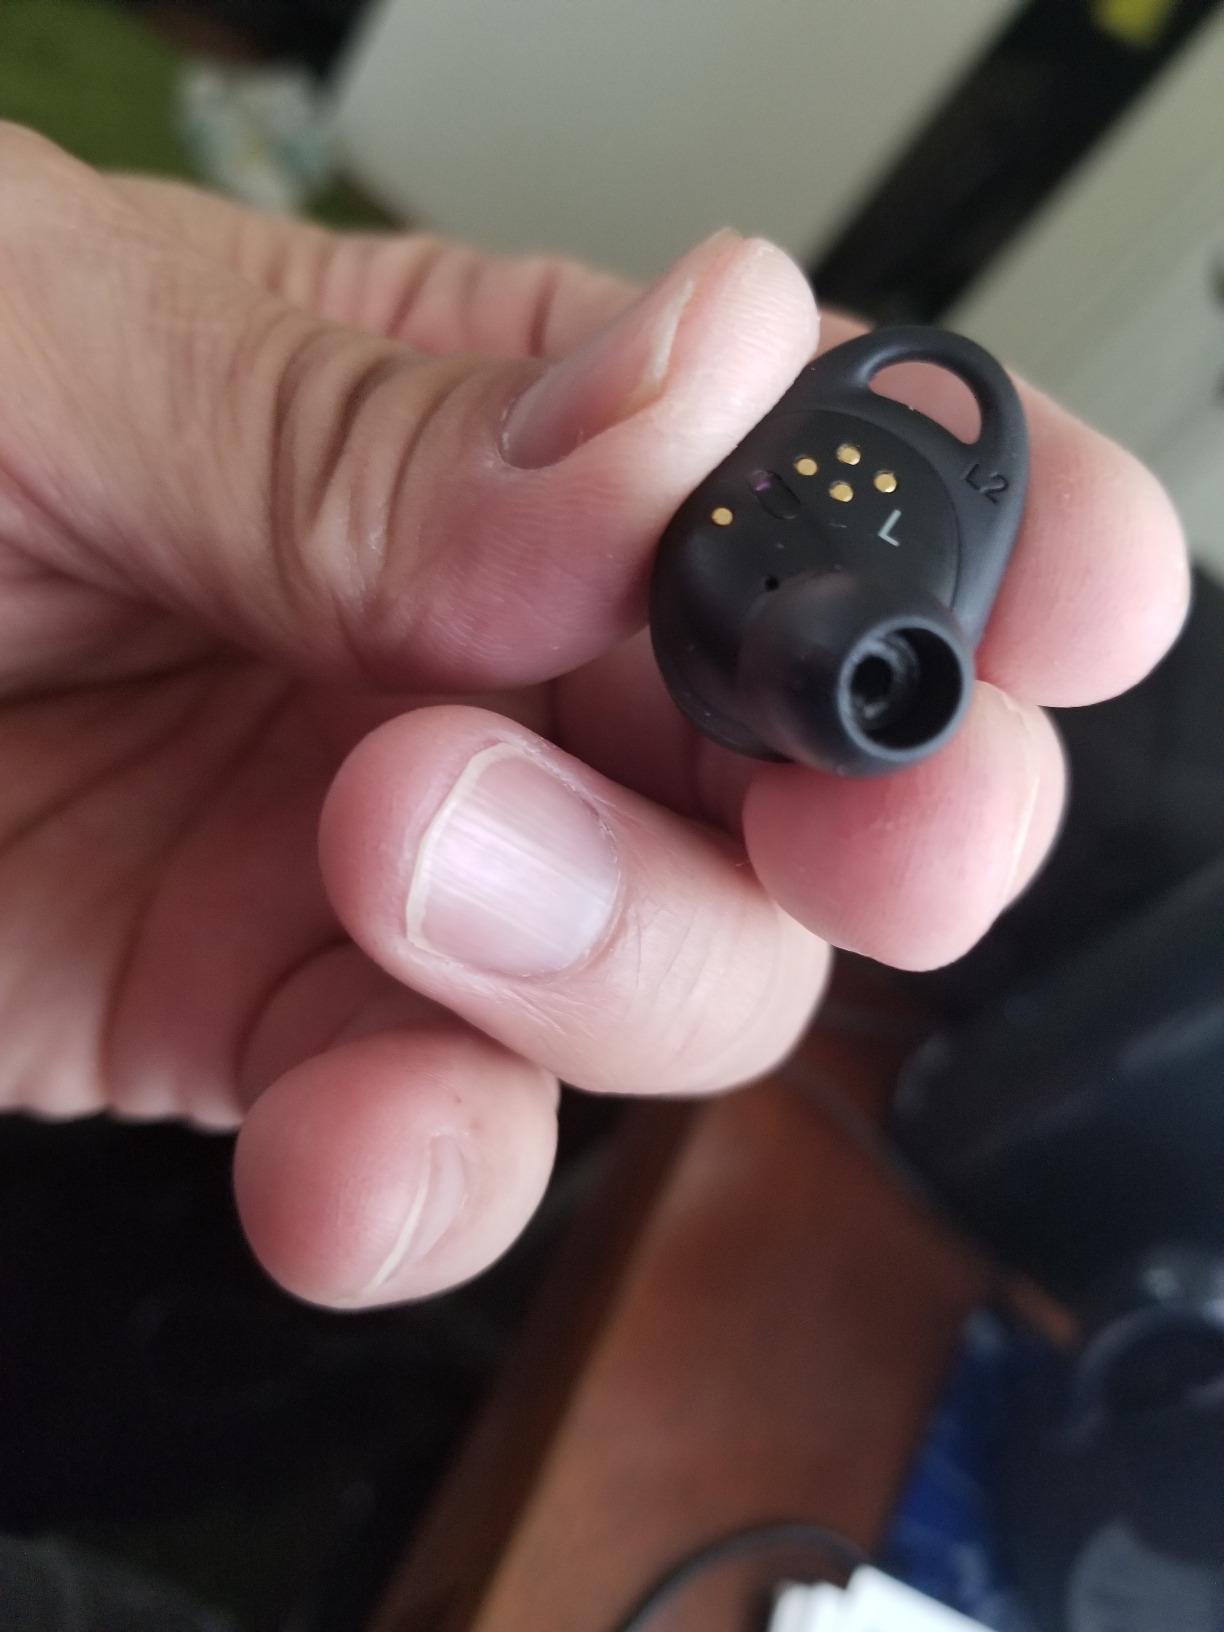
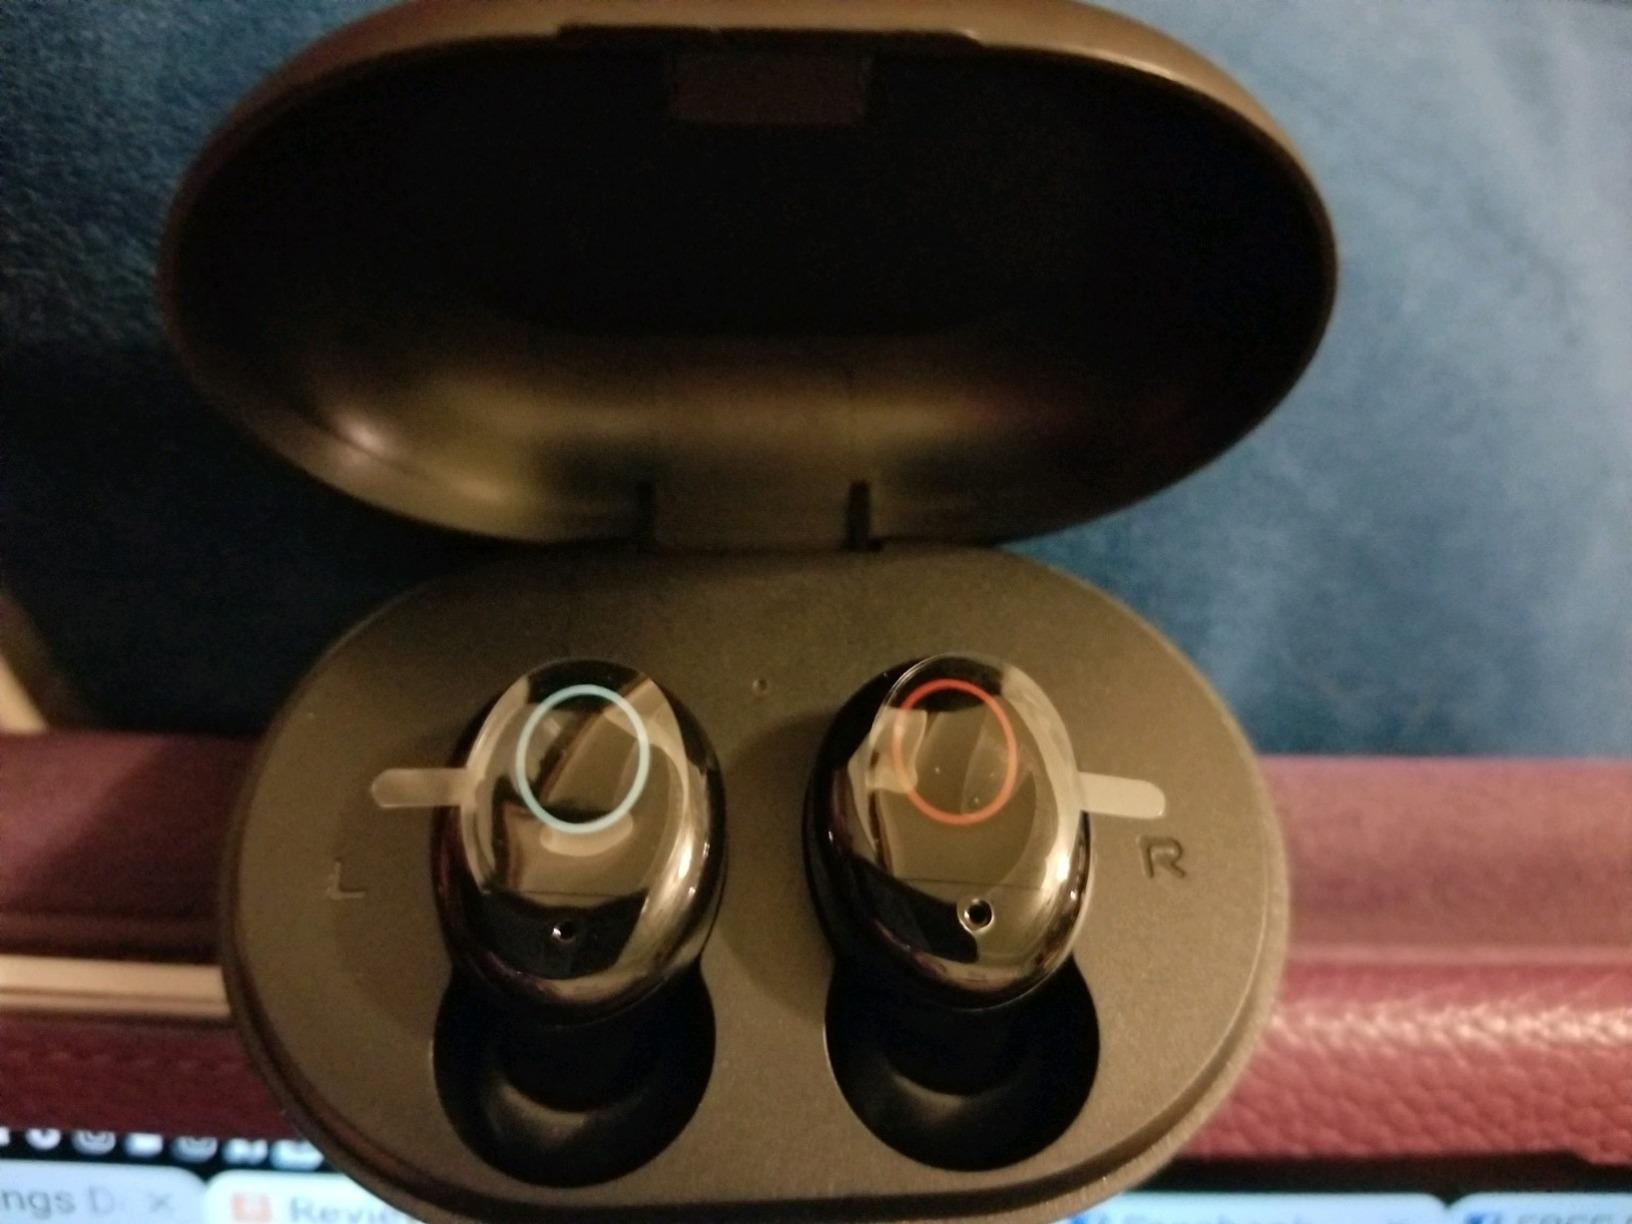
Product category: earbuds
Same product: no